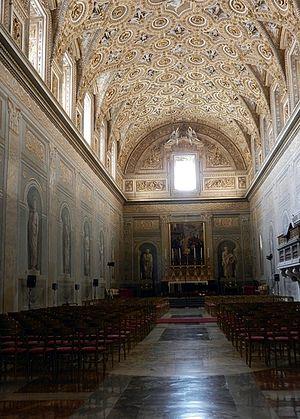
Le palais du Quirinal est un palais romain, qui se trouve sur la colline du Quirinal et qui fait face à la place éponyme, à Rome.